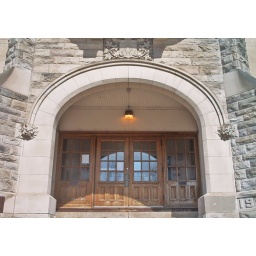
The main entrance to the building at the base of the tower. Note the provincial coat of arms above the arch.